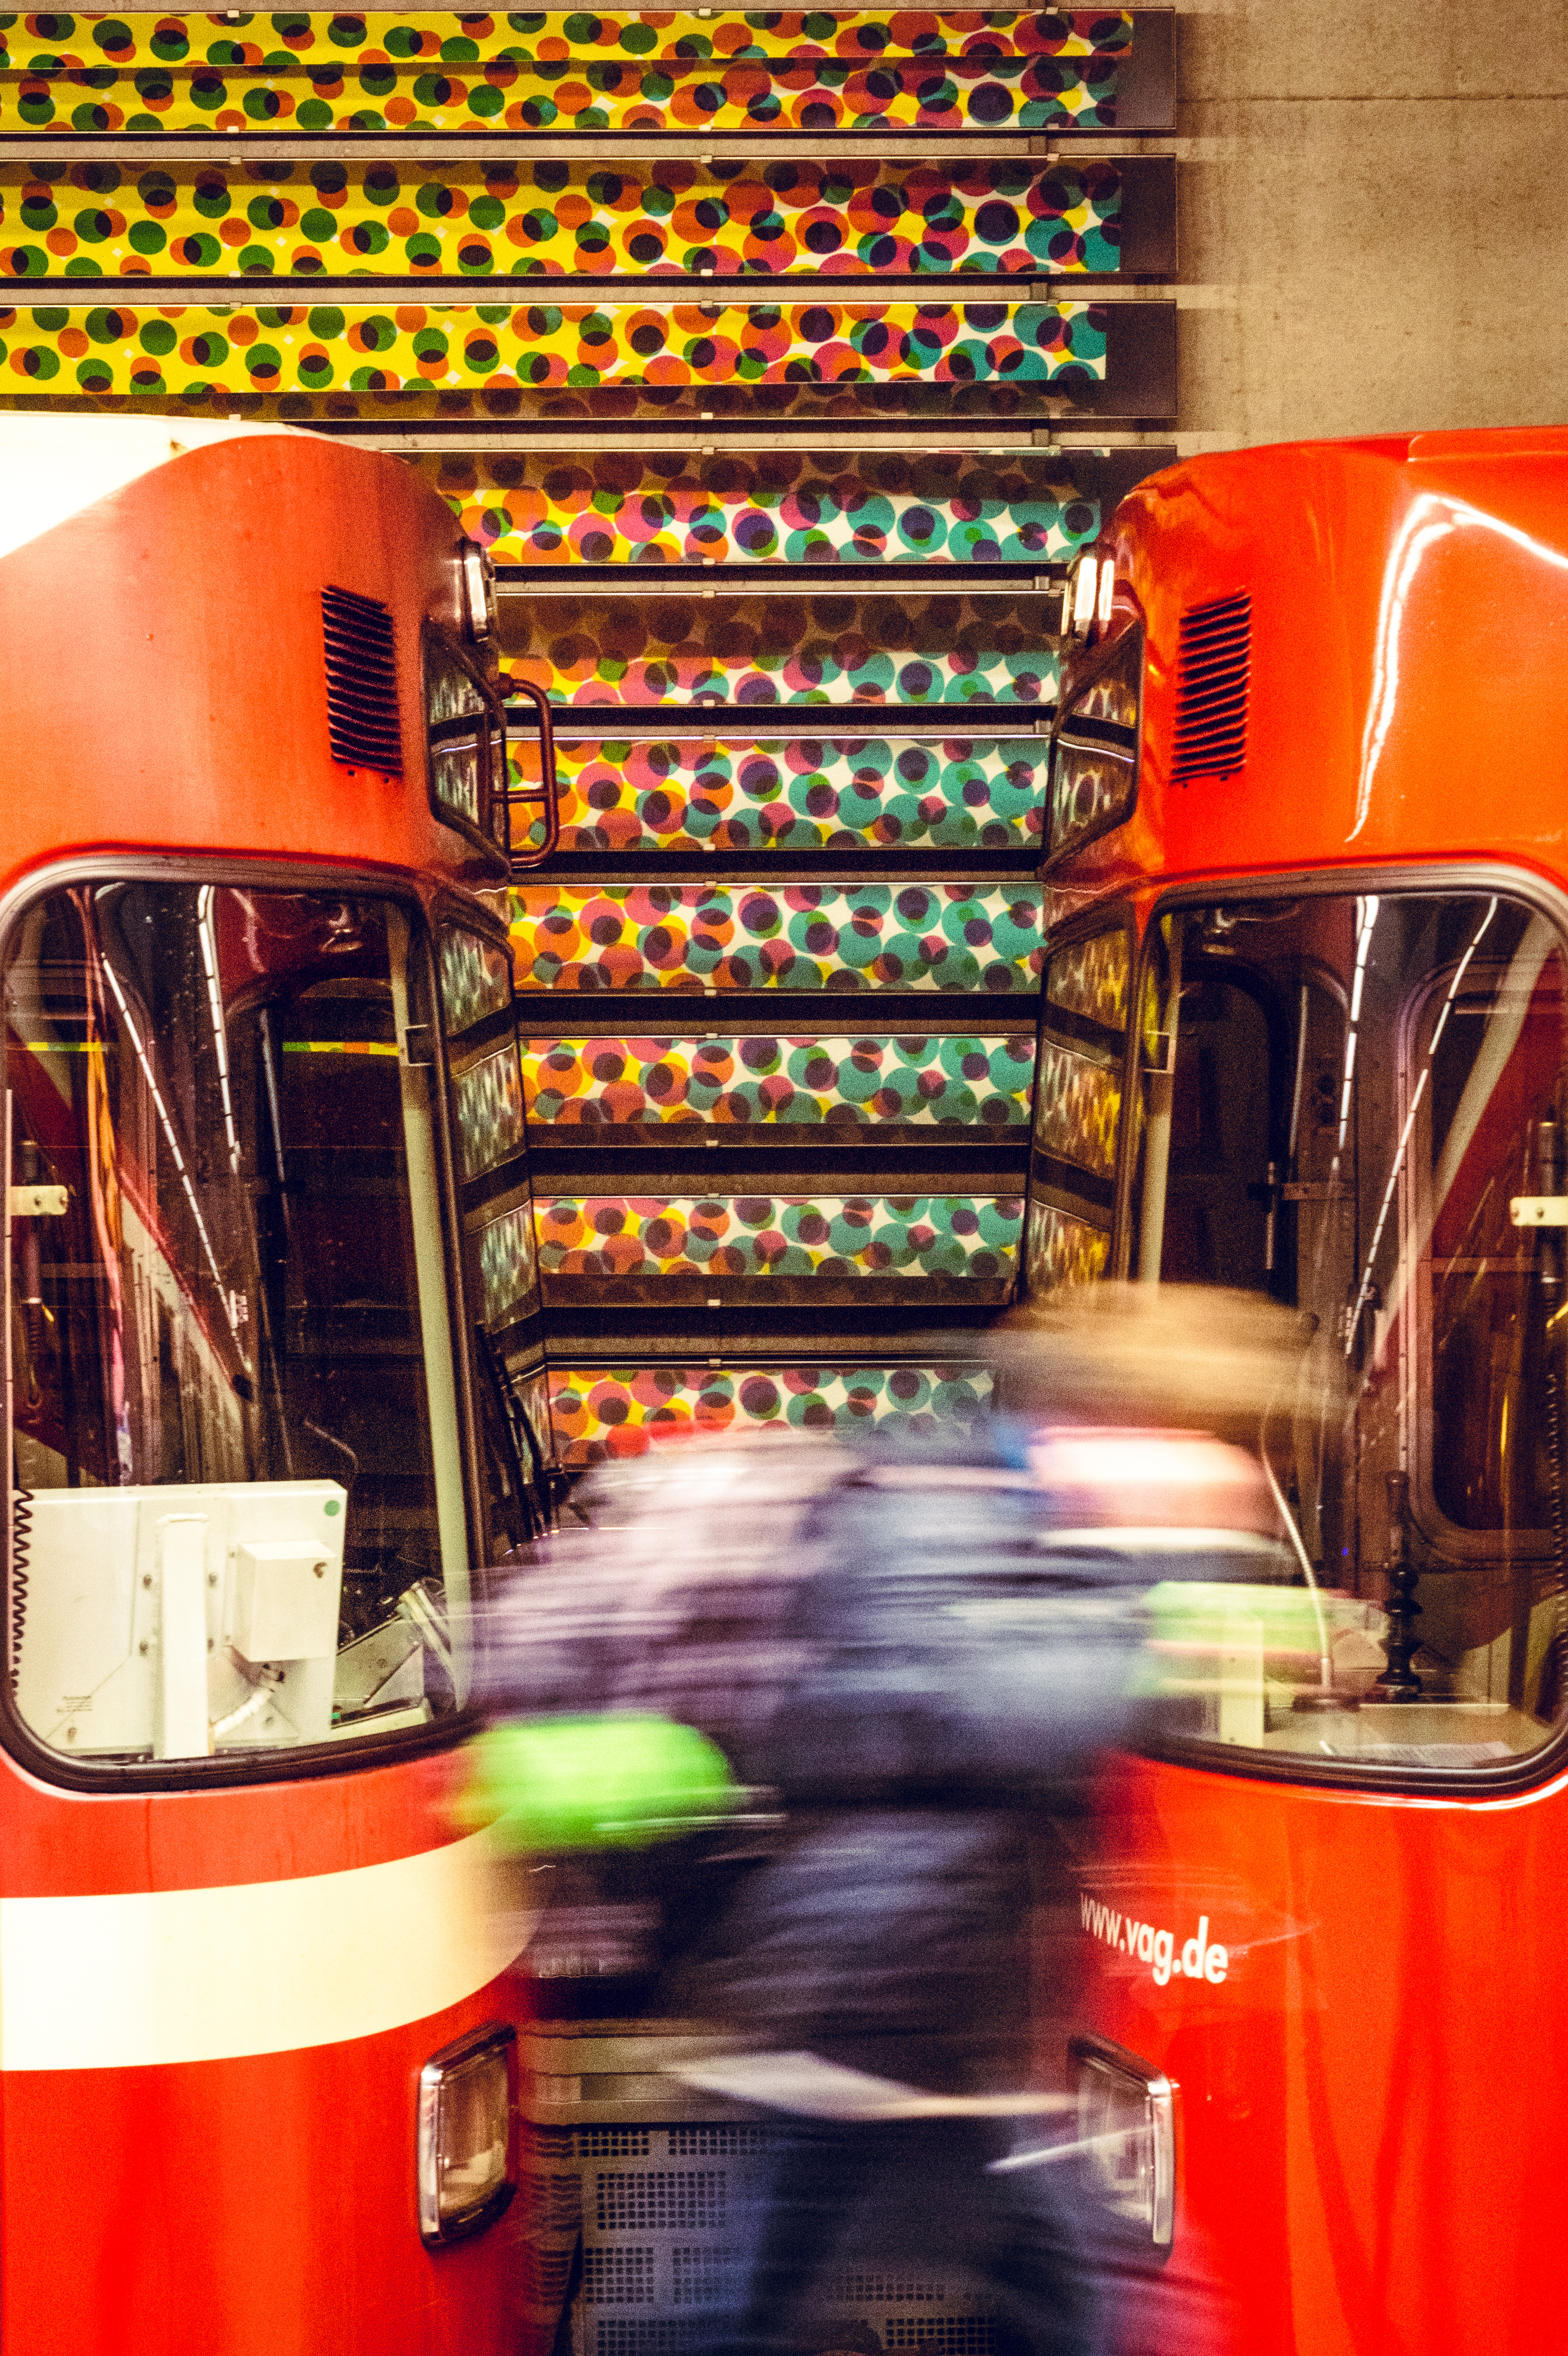
street, photography, restaurant, train, bar, underground, motion, red, color, station, movement, interior design, art, colors, mirrors, germany, bavaria, nice, dots, fine, colored, streetscene, ubahn, franconia, between, drugs, sonystreetphotographer, u1, vag, f rth, hardh he, compostion, strangely